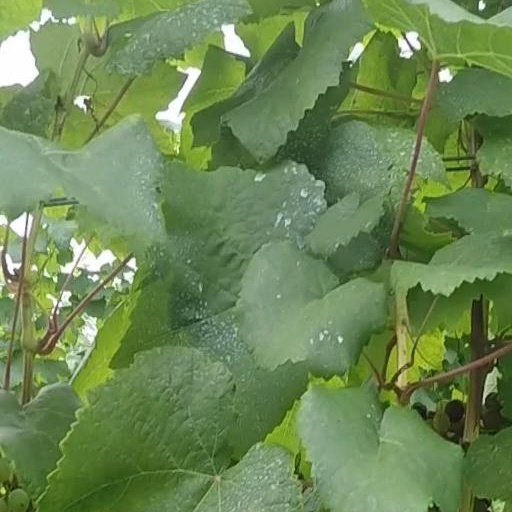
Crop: grape